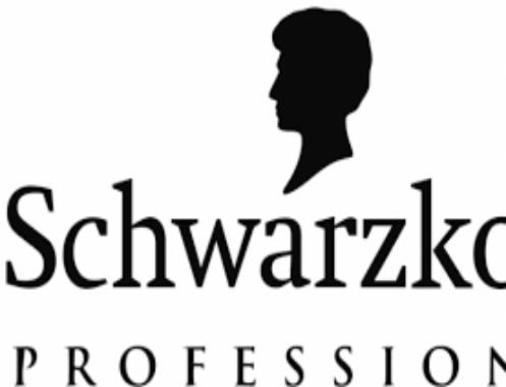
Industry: Necessities